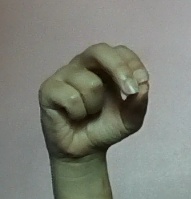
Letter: gaaf